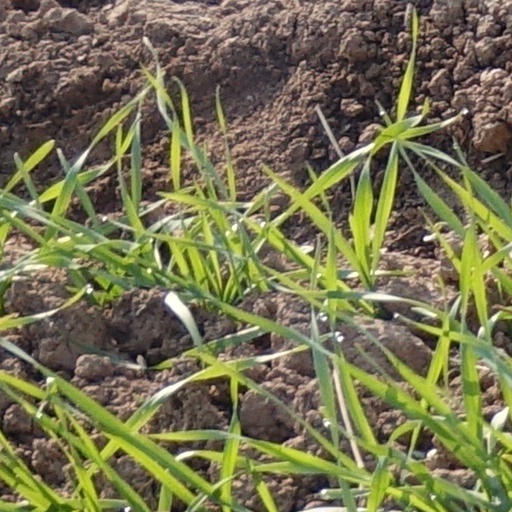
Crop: wheat